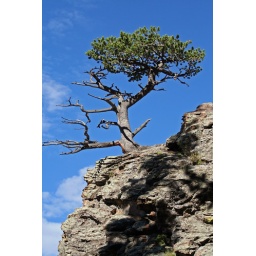
little tree hanging on for dear life in the rocky mountains of Colorado